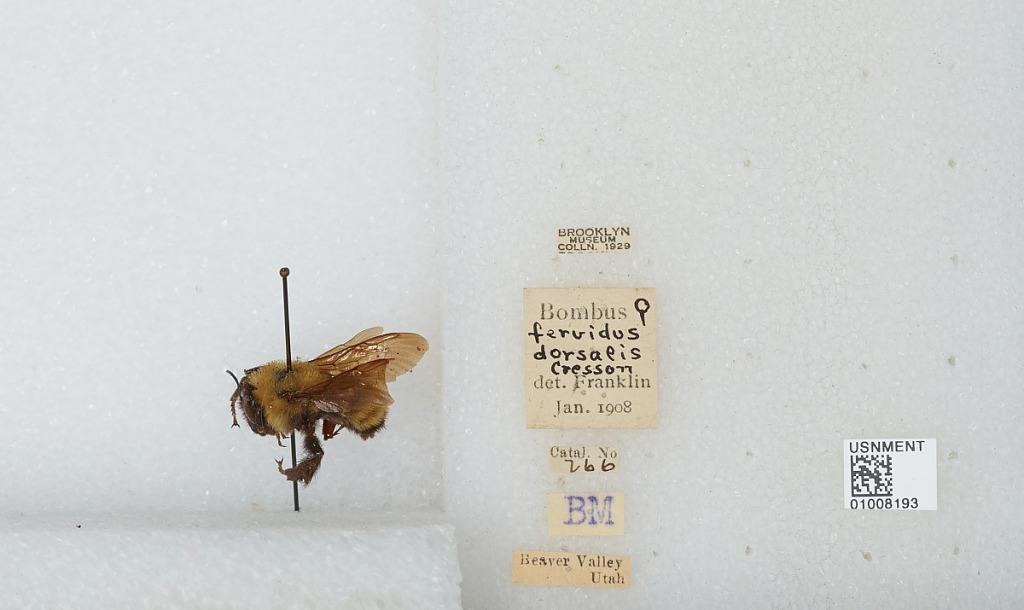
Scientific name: Bombus (Fervidobombus) fervidus fervidus (Fabricius)
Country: United States
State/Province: Utah
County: Beaver
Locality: Beaver Valley
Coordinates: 38.2803, -112.574
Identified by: Franklin